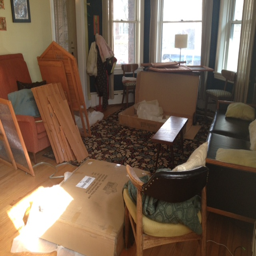
this is the coop spread out in our living room .